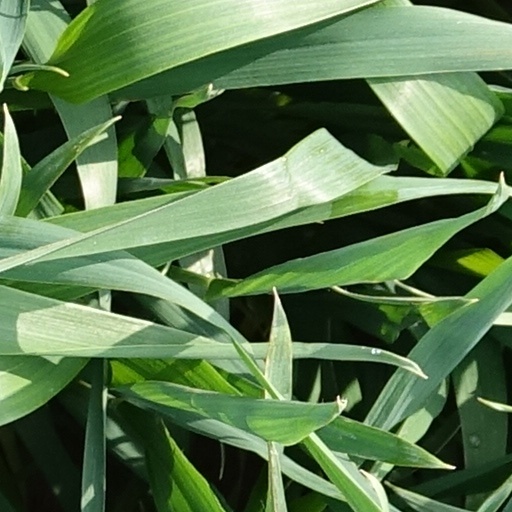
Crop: wheat